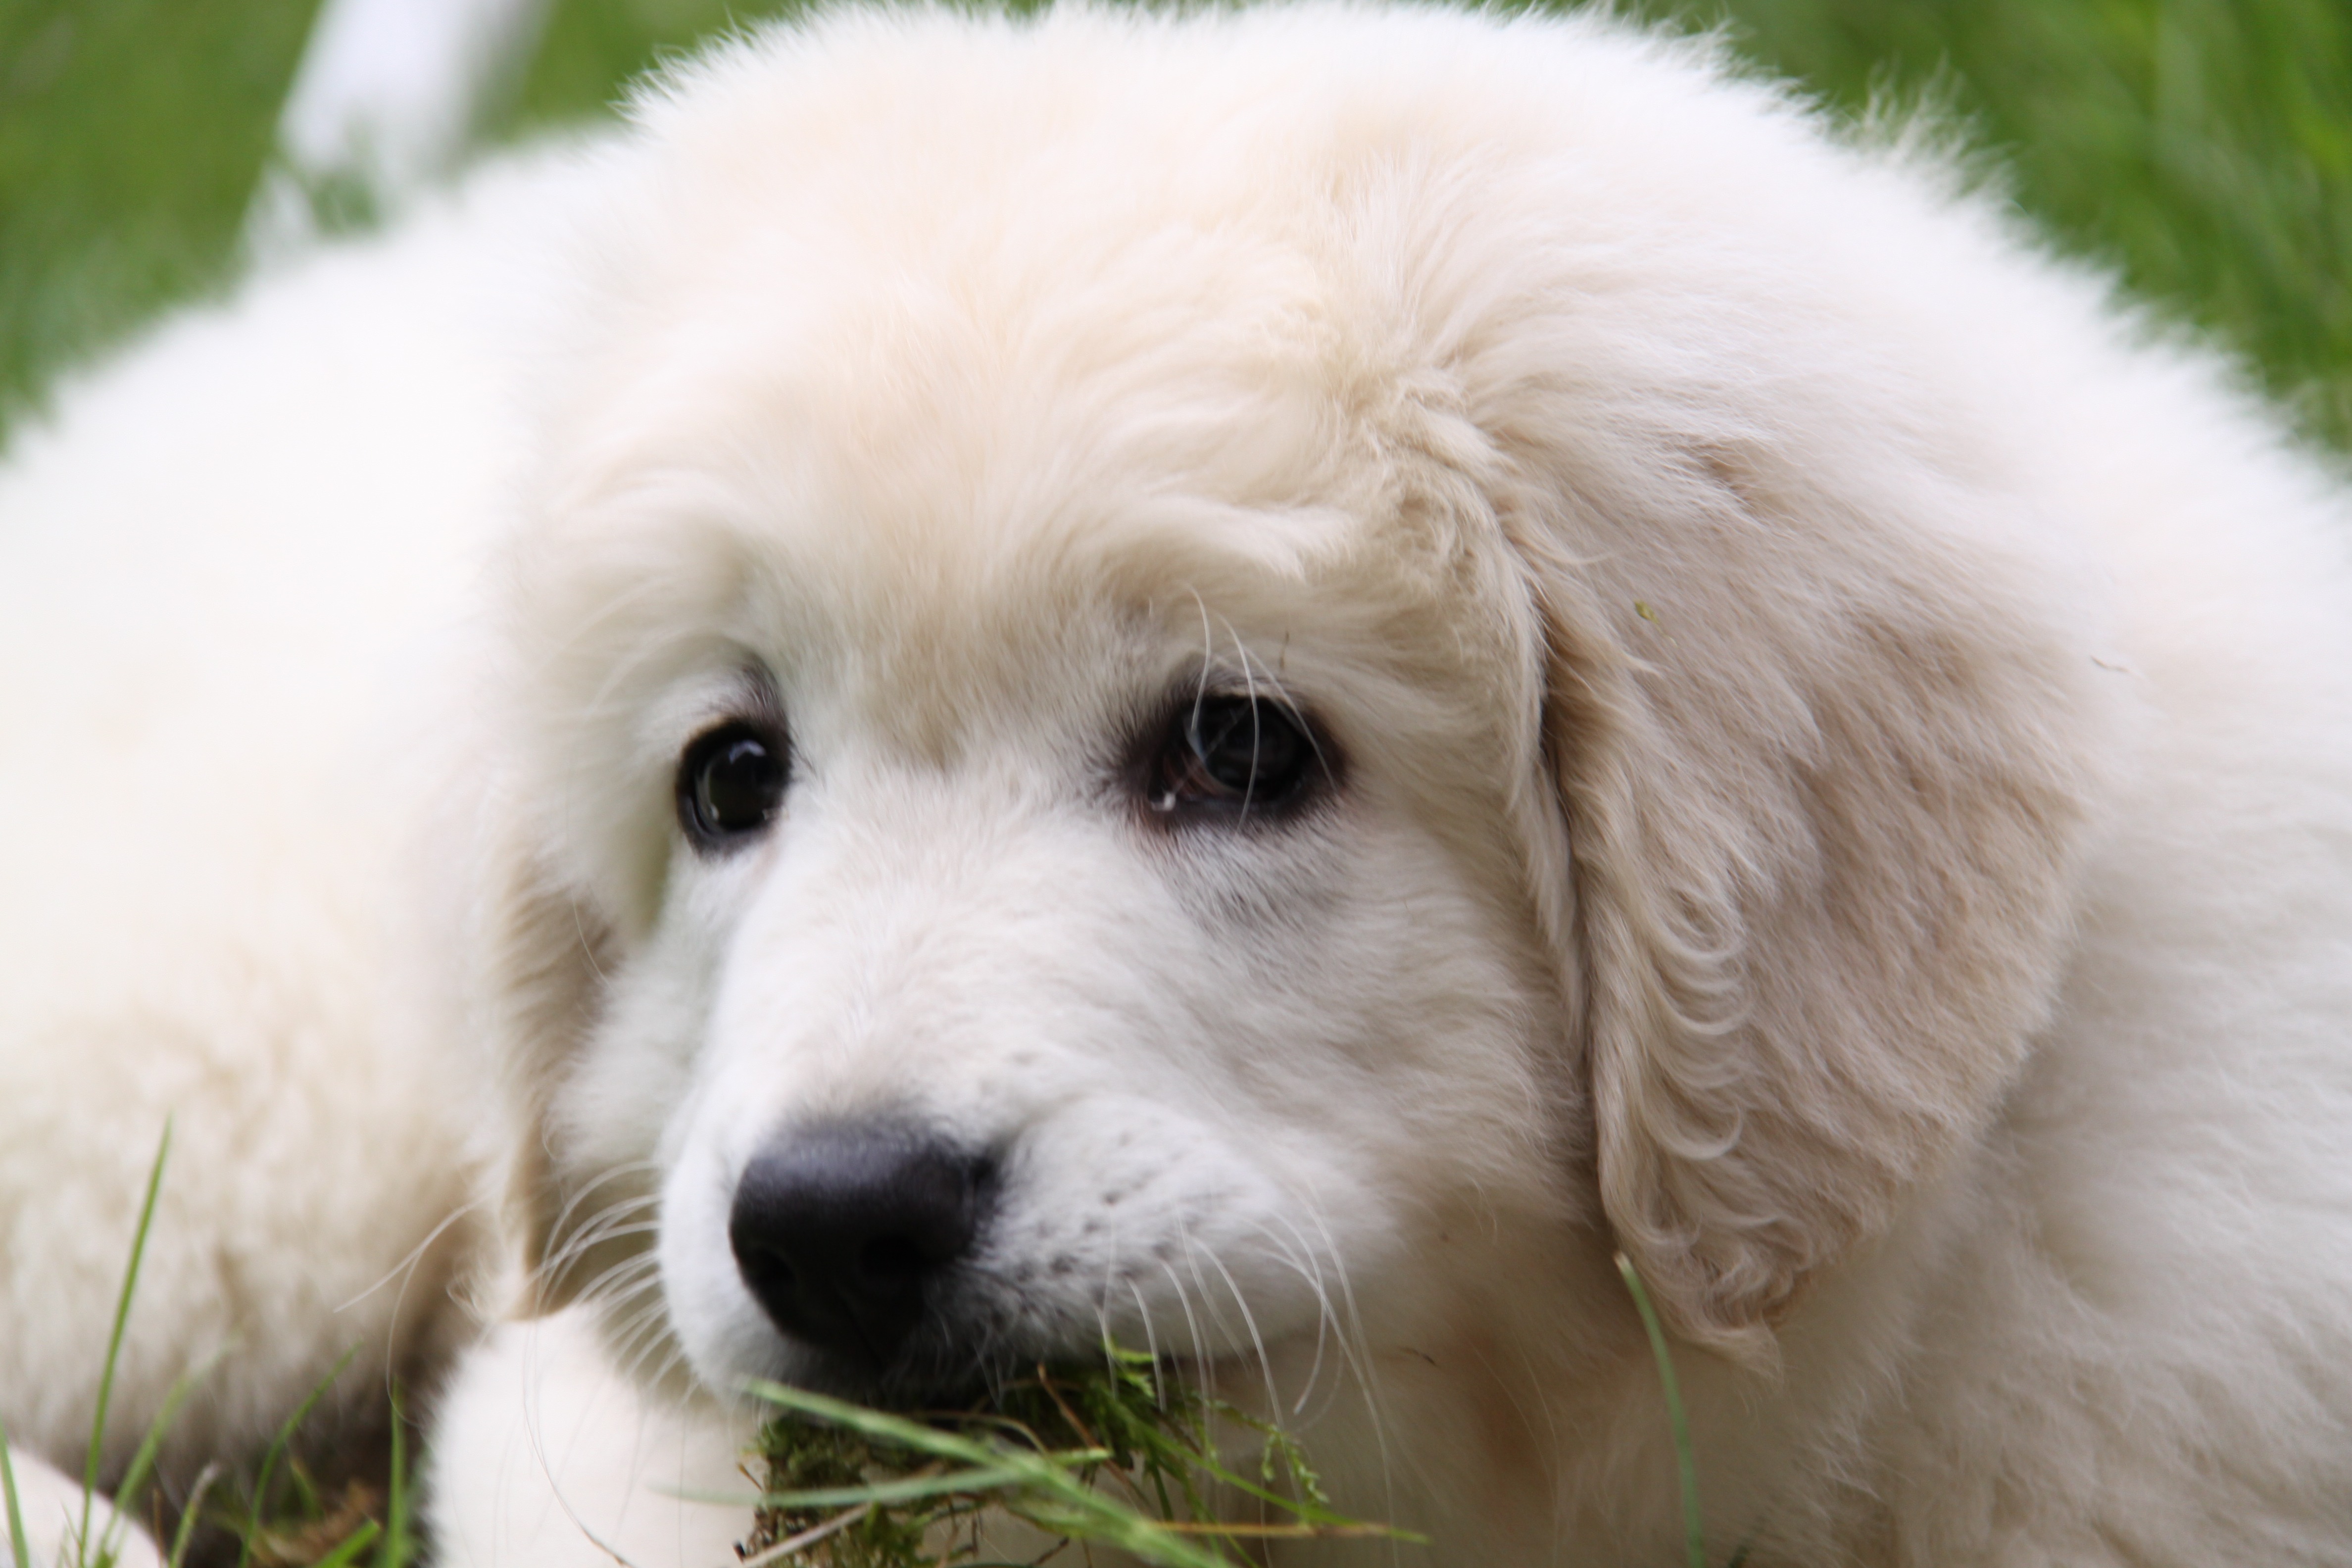
white, play, puppy, dog, mammal, golden retriever, vertebrate, dog breed, berger, dog like mammal, carnivoran, dog breed group, great pyrenees, maremma sheepdog, slovak cuvac, polish tatra sheepdog